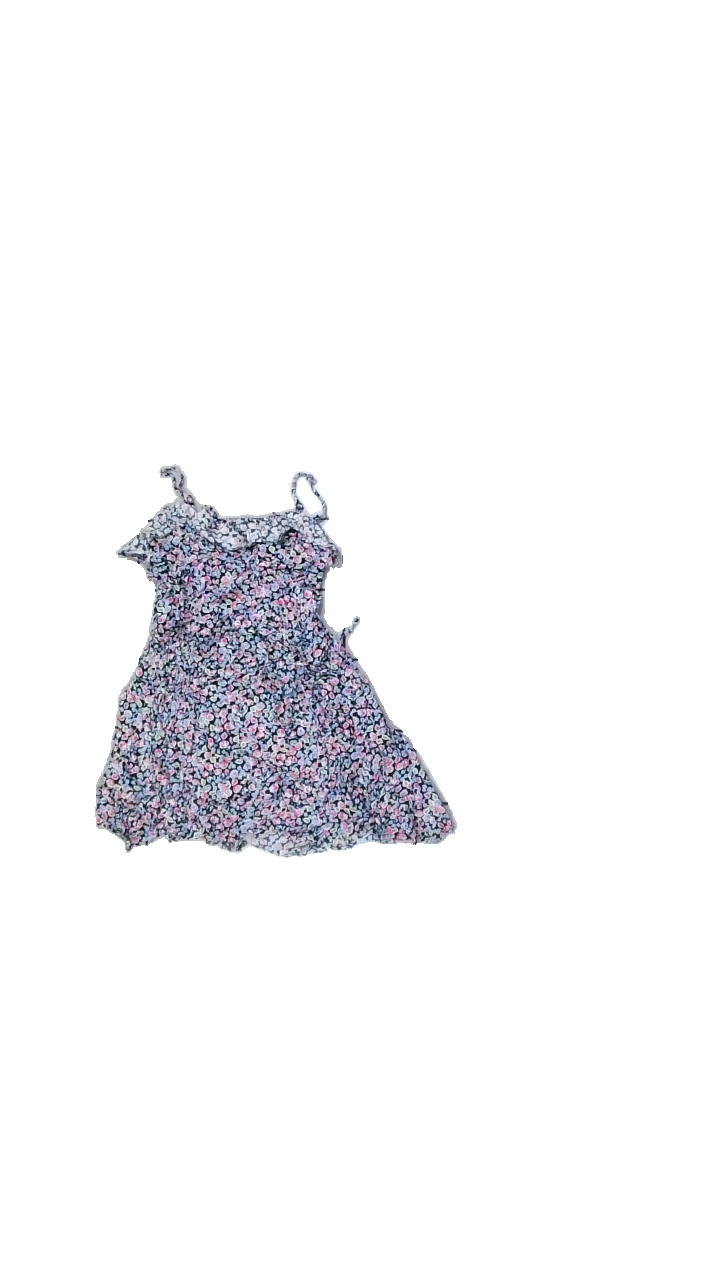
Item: Dress (Ladies)
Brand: H&m
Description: klänning med volang
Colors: Black, Multicolor
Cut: V-collar
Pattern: Floral print
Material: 100% viskos
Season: All
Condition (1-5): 4
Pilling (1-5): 5
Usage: Reuse
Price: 50-100